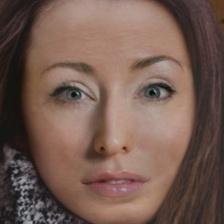
Label: faces